Springfield Model 1892–99

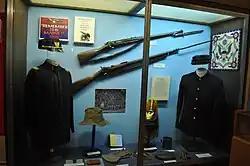
American Springfield Armory Krag (top) in a Spanish–American War museum exhibit.

According to contemporary, perhaps sensationalized accounts, the Krag's complex design was outclassed by the 7mm 1893 Spanish Mauser during the Spanish–American War, and proved ill-suited for use in tropical locales such as Cuba and the Philippines. American soldiers found themselves unable to match the volume of fire displayed by the Spanish 1893 Mauser rifle, with its internal box magazine that could be quickly and fully reloaded with five-round stripper clips, and a high-velocity, flat-shooting 7mm cartridge which was quickly dubbed the "Spanish Hornet".